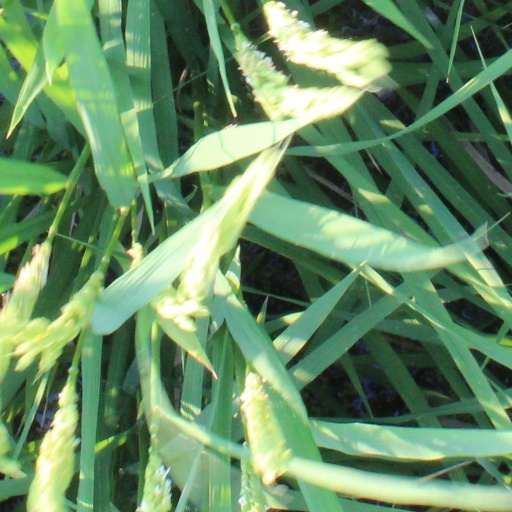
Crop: rice